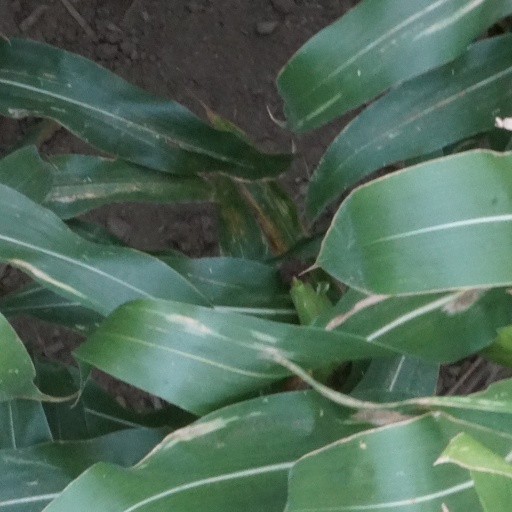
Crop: maize; corn